Sephardic Museum (Granada)

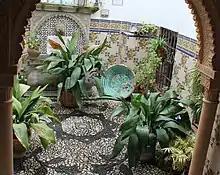
Courtyard of the Sephardic Museum

The Sephardic Museum in Granada, officially the Jewish Quarter Museum, is a small museum in the city of Granada, Spain, dedicated to the recreation of the culture, history, people and traditions of the Sephardic Jews of Jewish Granada. The museum, a private initiative, occupies a typical house in the Realejo – the Jewish quarter of Granada before the expulsion of the Jews in 1492.